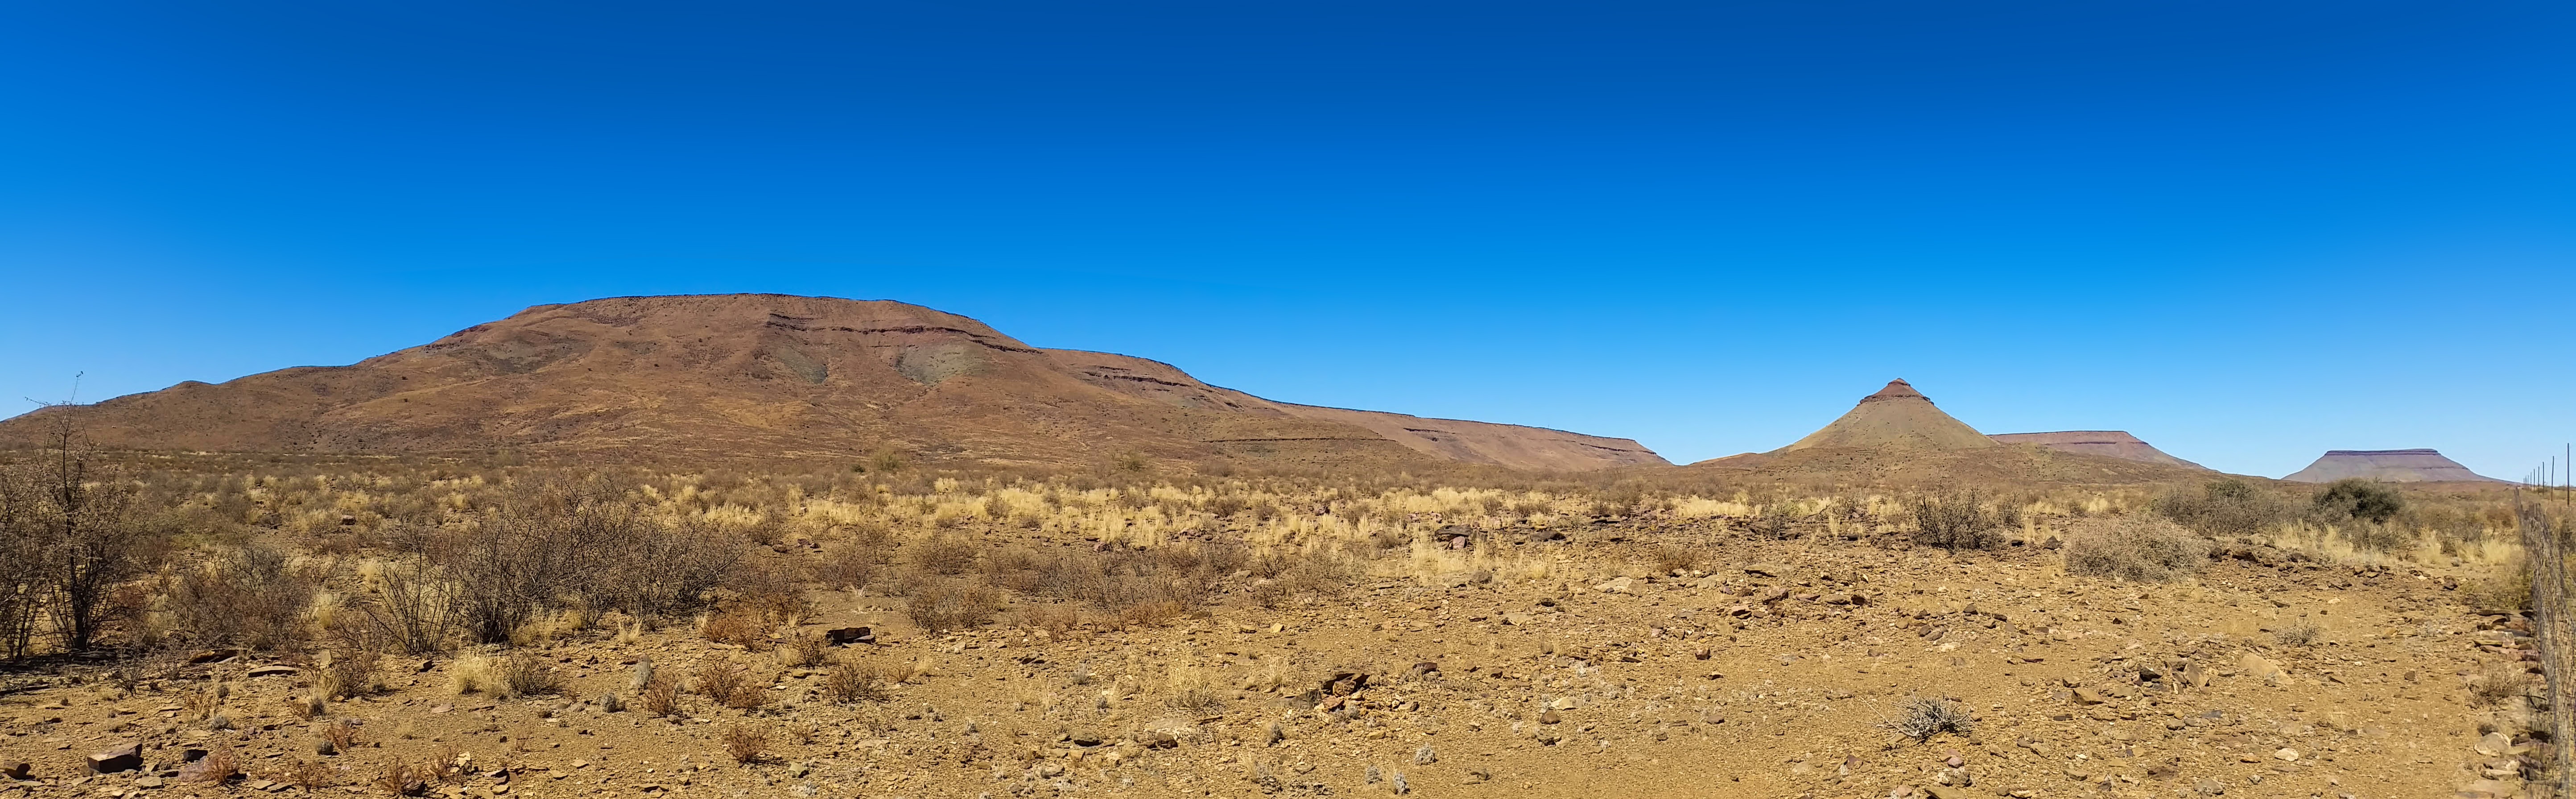
landscape, wilderness, mountain, road, prairie, hill, arid, desert, valley, monument, panorama, formation, dry, africa, geology, badlands, plateau, wide, ecosystem, wadi, butte, steppe, landform, namibia, natural environment, geographical feature, aeolian landform, mountainous landforms, black border